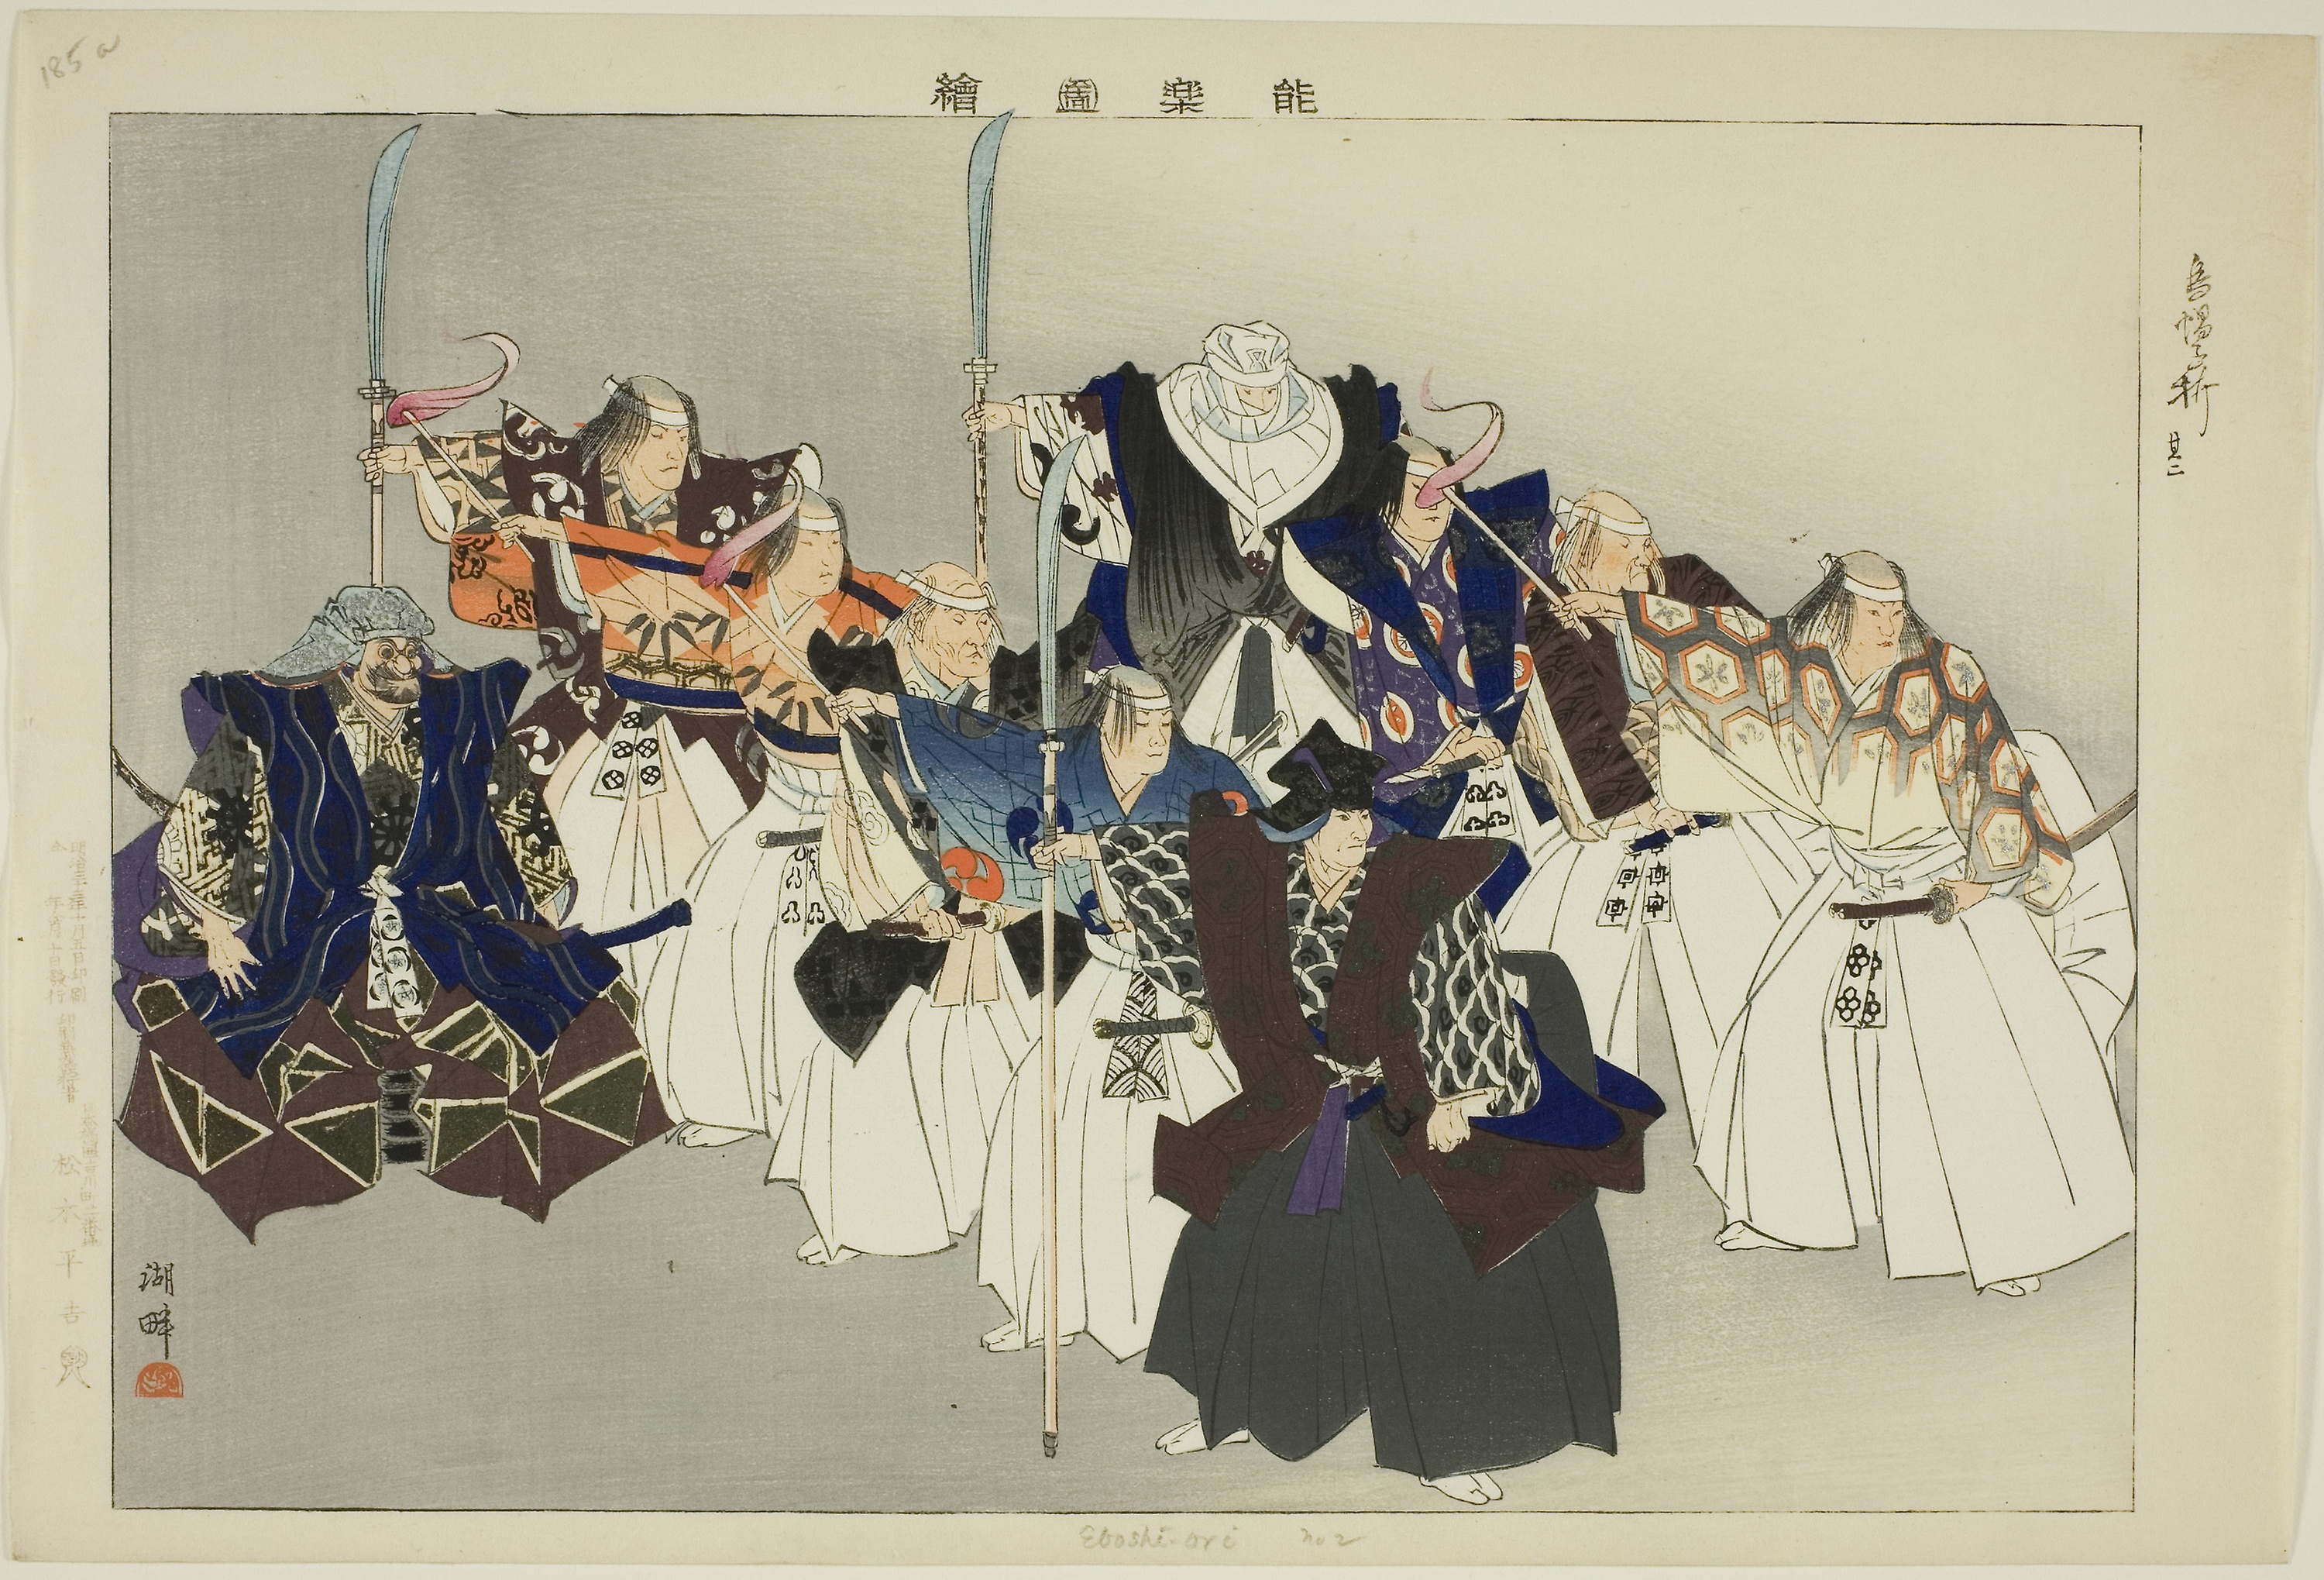
art, illustration, painting, modern art, costume design, visual arts, printmaking, fashion illustration, drawing